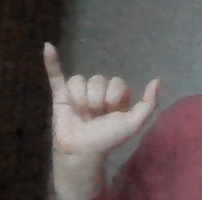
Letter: ya